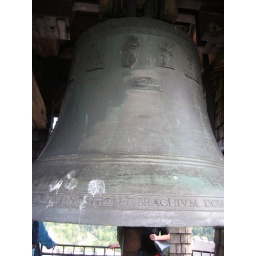
Bell in clock tower